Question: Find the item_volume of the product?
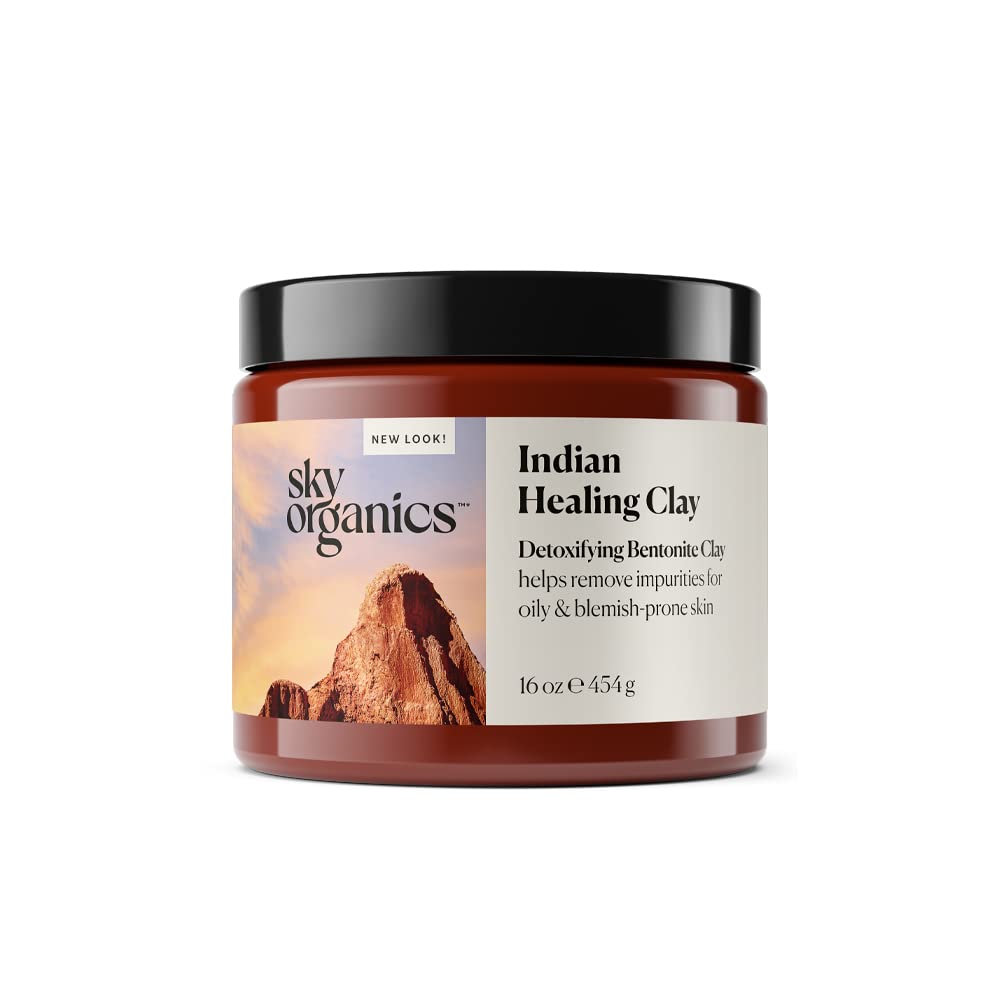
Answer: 16.0 ounce